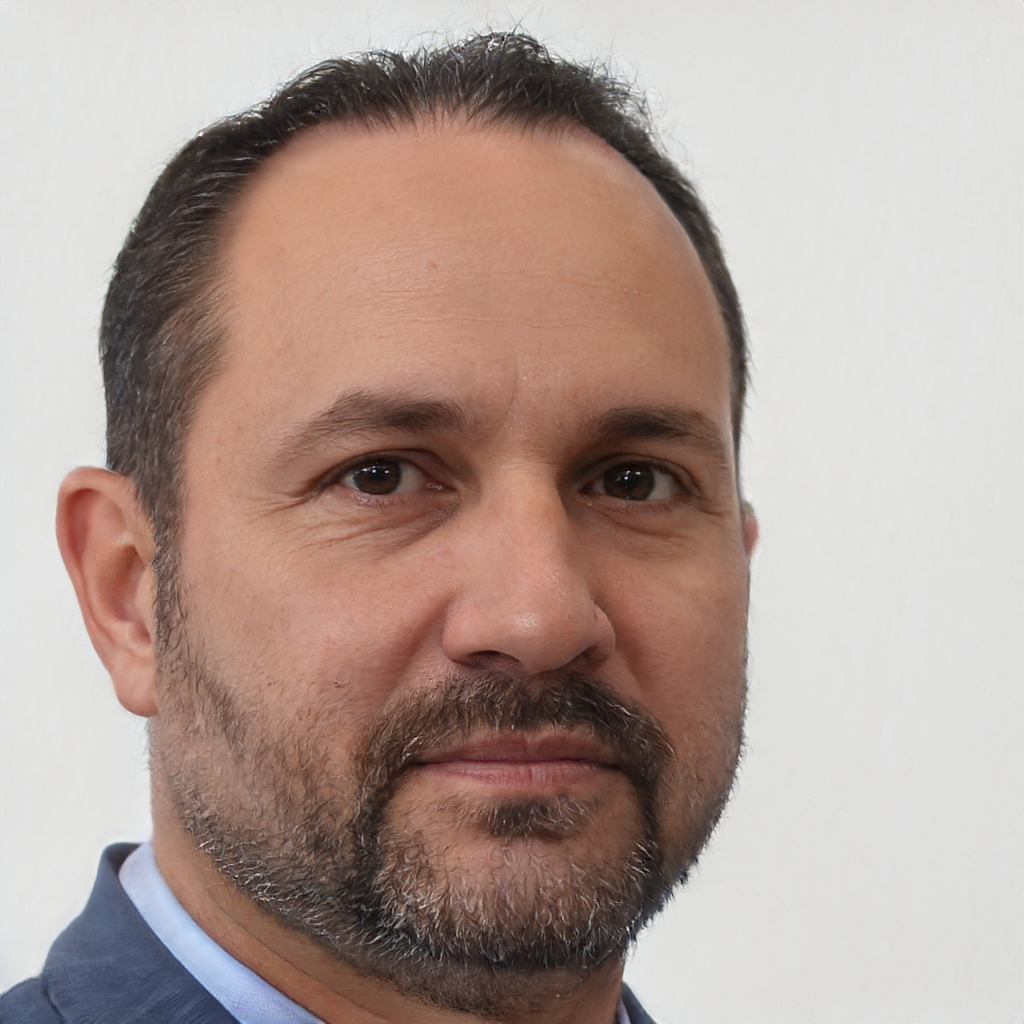
Gender: Male